Véronique (operetta)

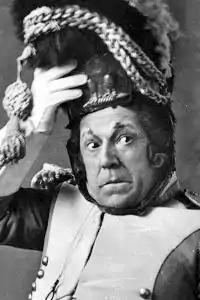
John Le Hay as Coquenard

The work received its first run at the Opéra-Comique in Paris in 1978–79, with Danielle Chlostawa, François le Roux and Michel Roux, conducted by Pierre Dervaux. It was revived there in 1980–81 (with Marie-Christine Pontou and Gino Quilico). More recently it was mounted at the Théâtre du Châtelet in January 2008, directed by Fanny Ardant.